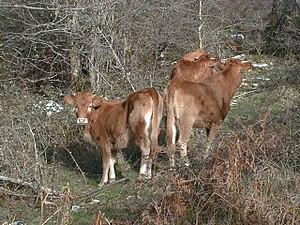
Betizu est le nom d'une race de vache sauvage qui vit en montagne basque dans les Pyrénées.